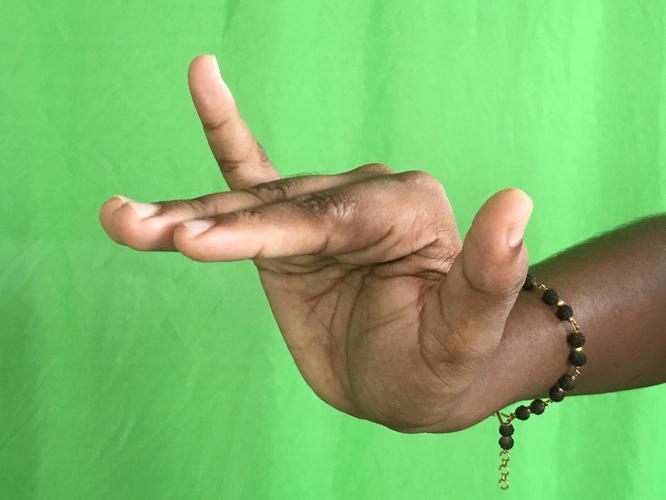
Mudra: Mrigasirsha
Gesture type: single_hand